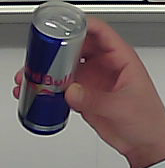
Product: redbull_energydrink